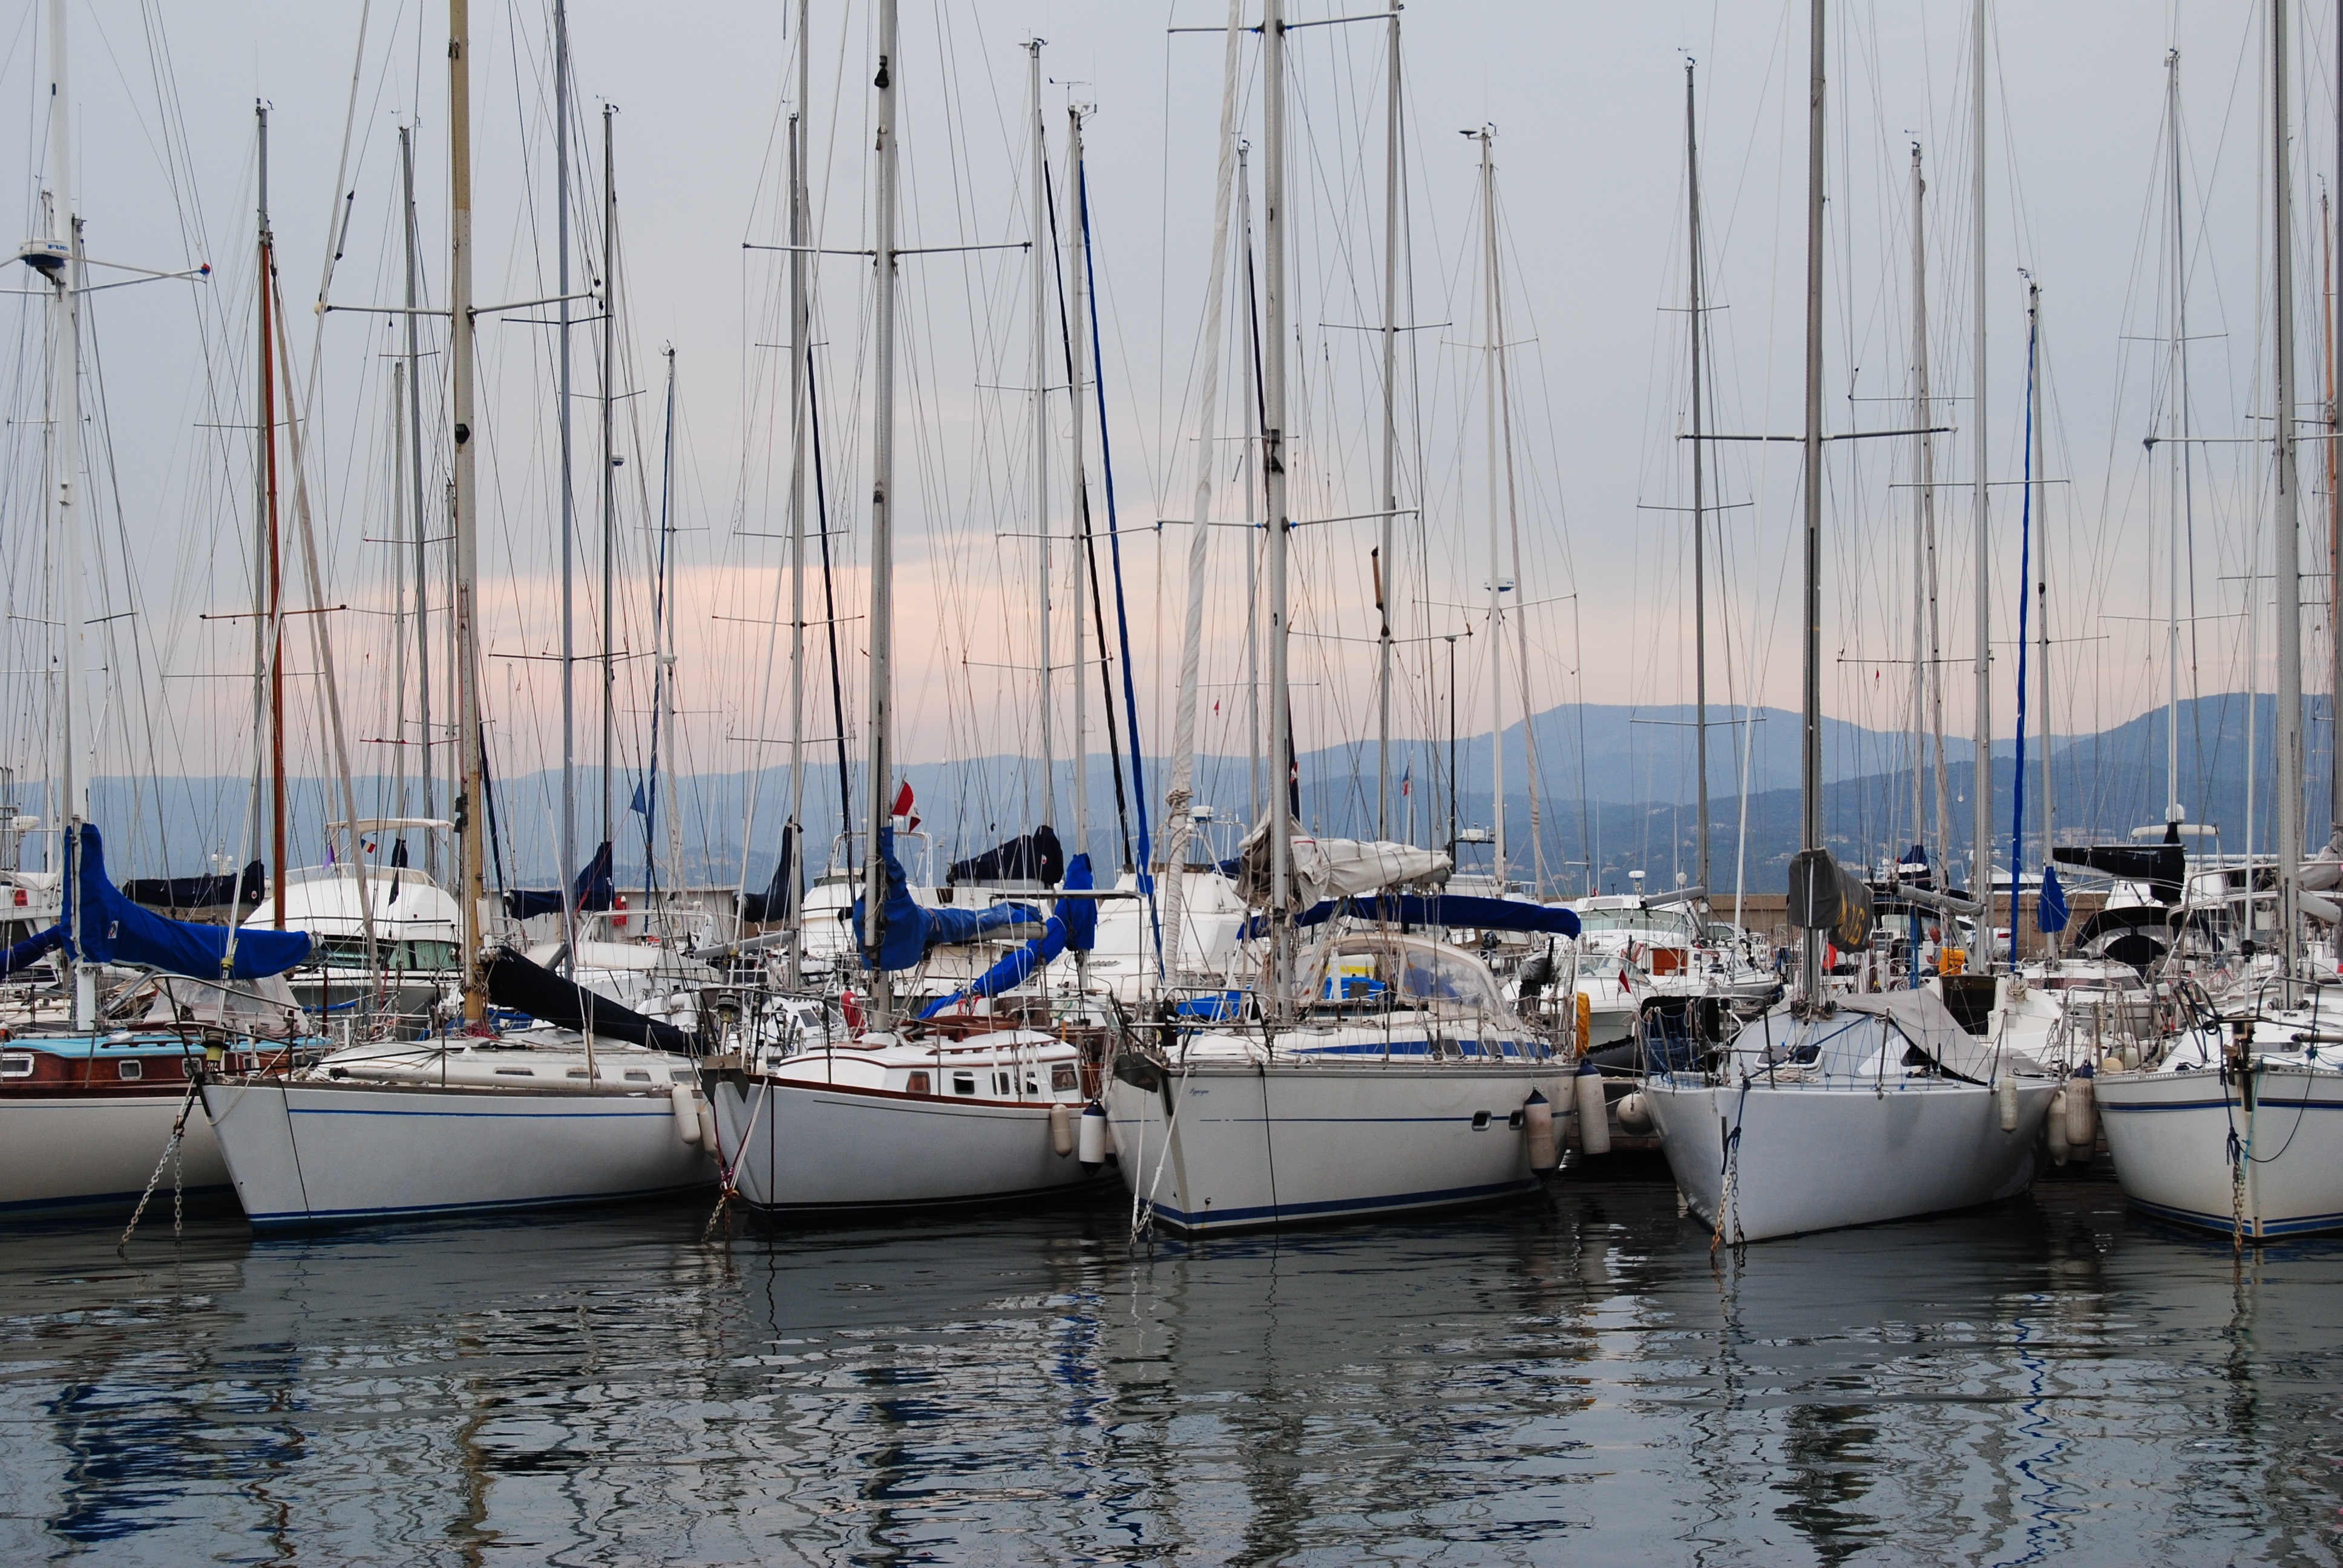
sea, coast, water, ocean, dock, boat, dusk, vessel, vehicle, mast, sailing, yacht, harbor, harbour, blue, marina, port, tourism, sailboat, nautical, boats, ships, sail, shipping, watercraft, sailing ship